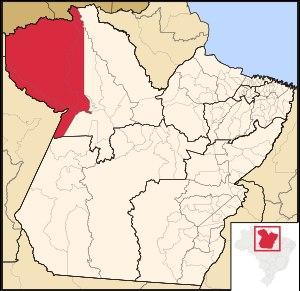
La microrégion d'Óbidos est une des vingt-deux microrégions de l'État du Pará et appartient à la mésorégion du Bas Amazonas. Elle occupe une aire de 157.595,311 km² pour une population de 173.083 habitants. Elle est divisée en cinq municipalités. Son IDH est de 0,677